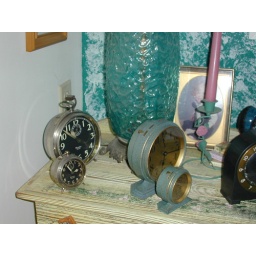
Style 1a Big and Baby Ben with radium dials; Style 2 1927 pedestal base Big and Baby Ben Deluxe in blue crackle.